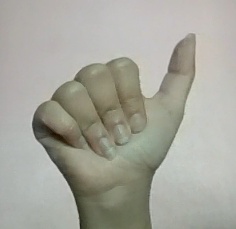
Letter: dhad